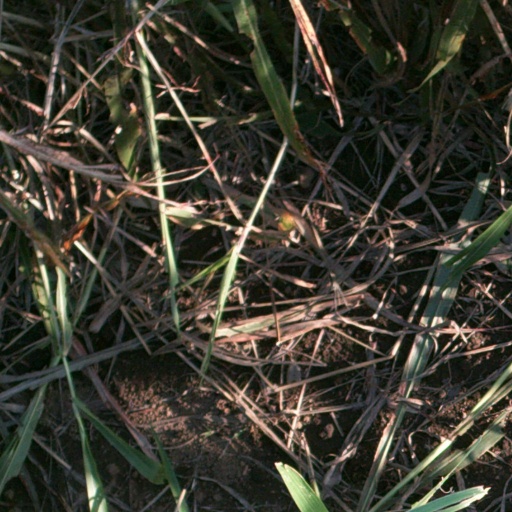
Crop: sorghum